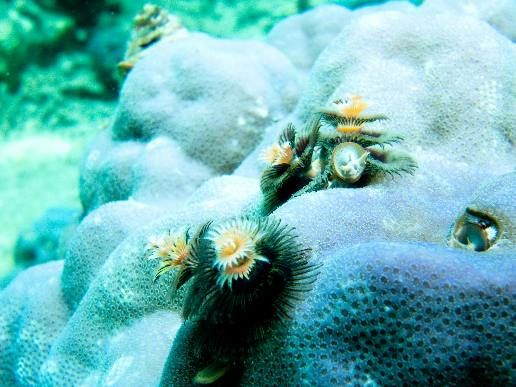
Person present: No